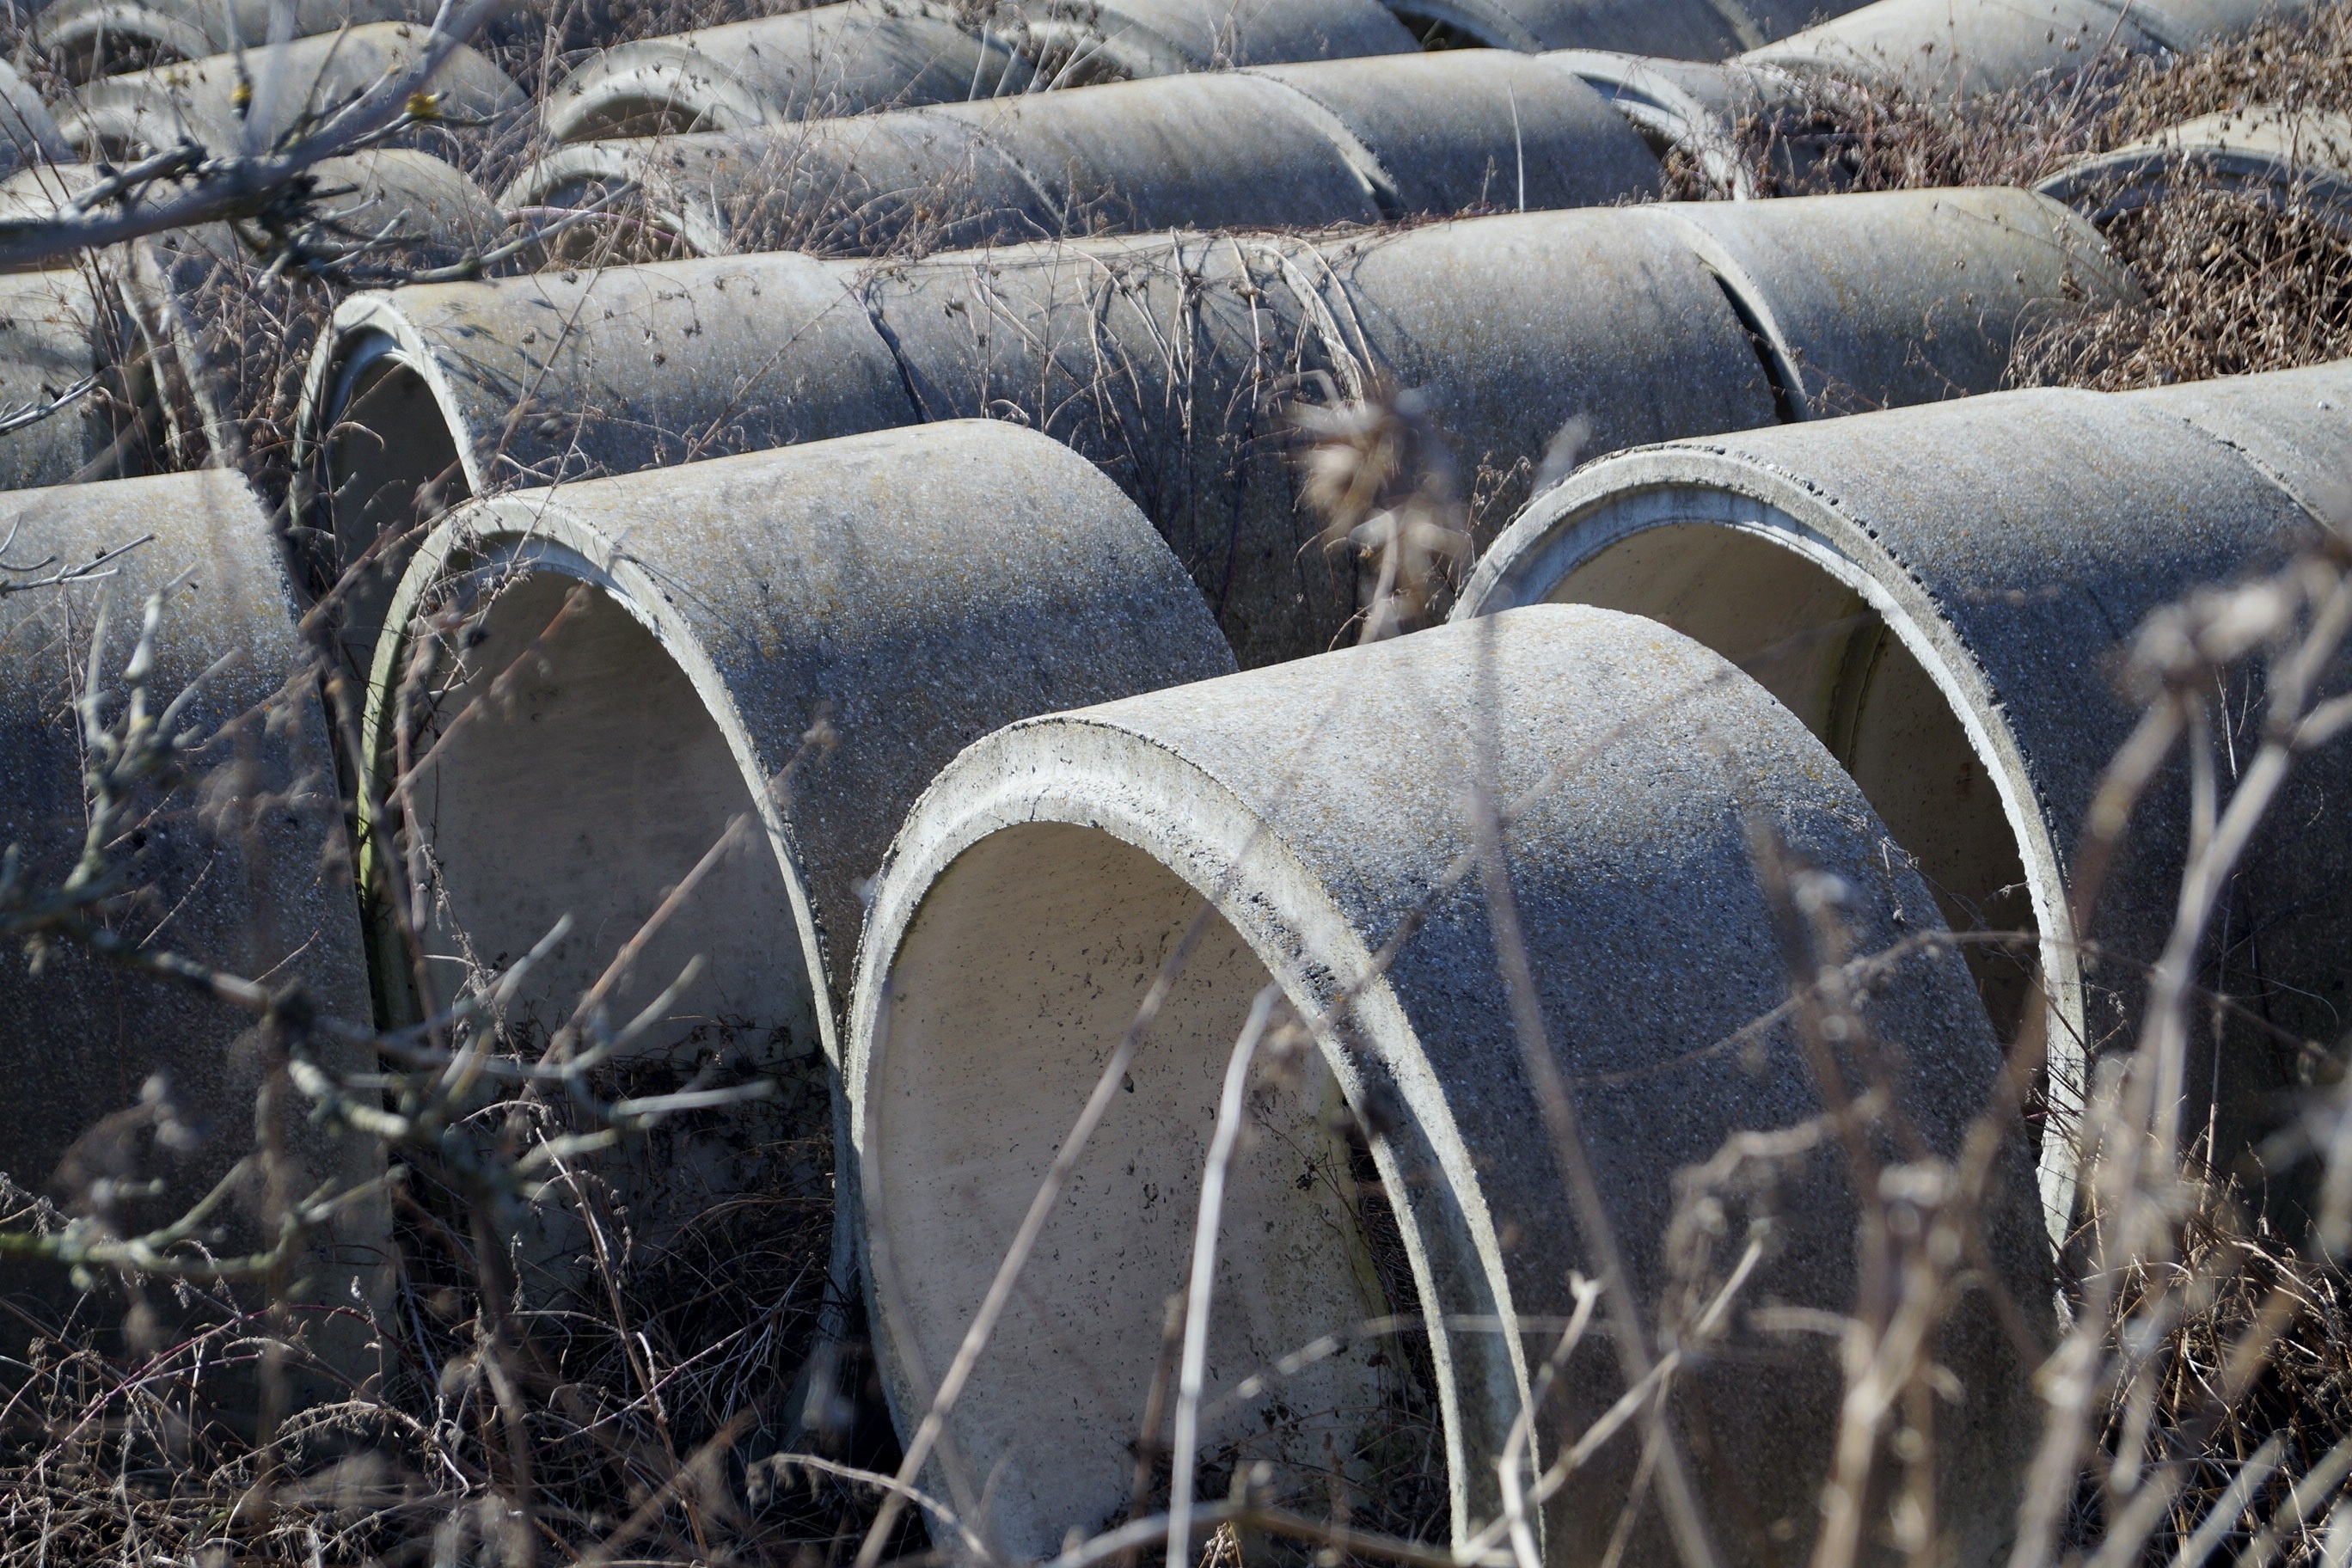
winter, wood, building, material, concrete, building material, scrap, the scaffolding